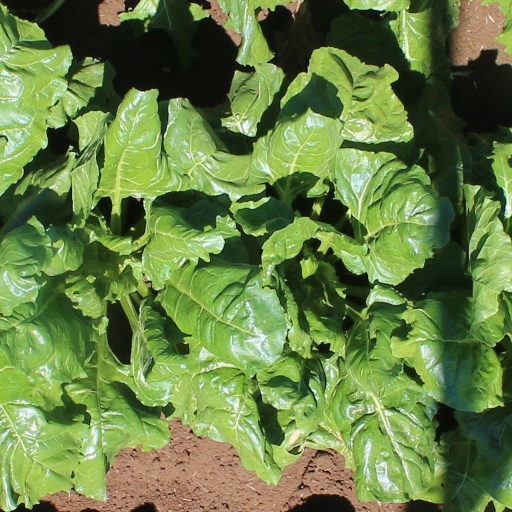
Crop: sugar beet